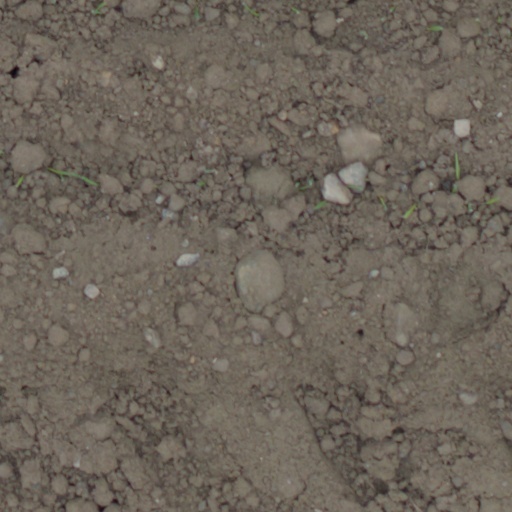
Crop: wheat